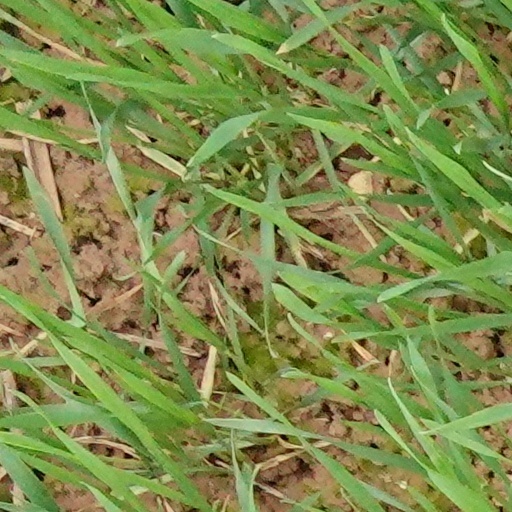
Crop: wheat